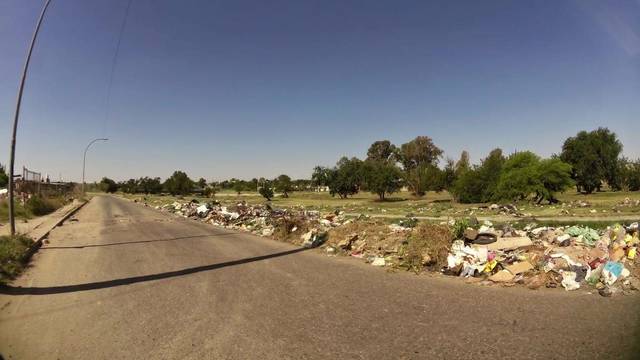
Region: Argentina
Coordinates: -31.413, -64.143